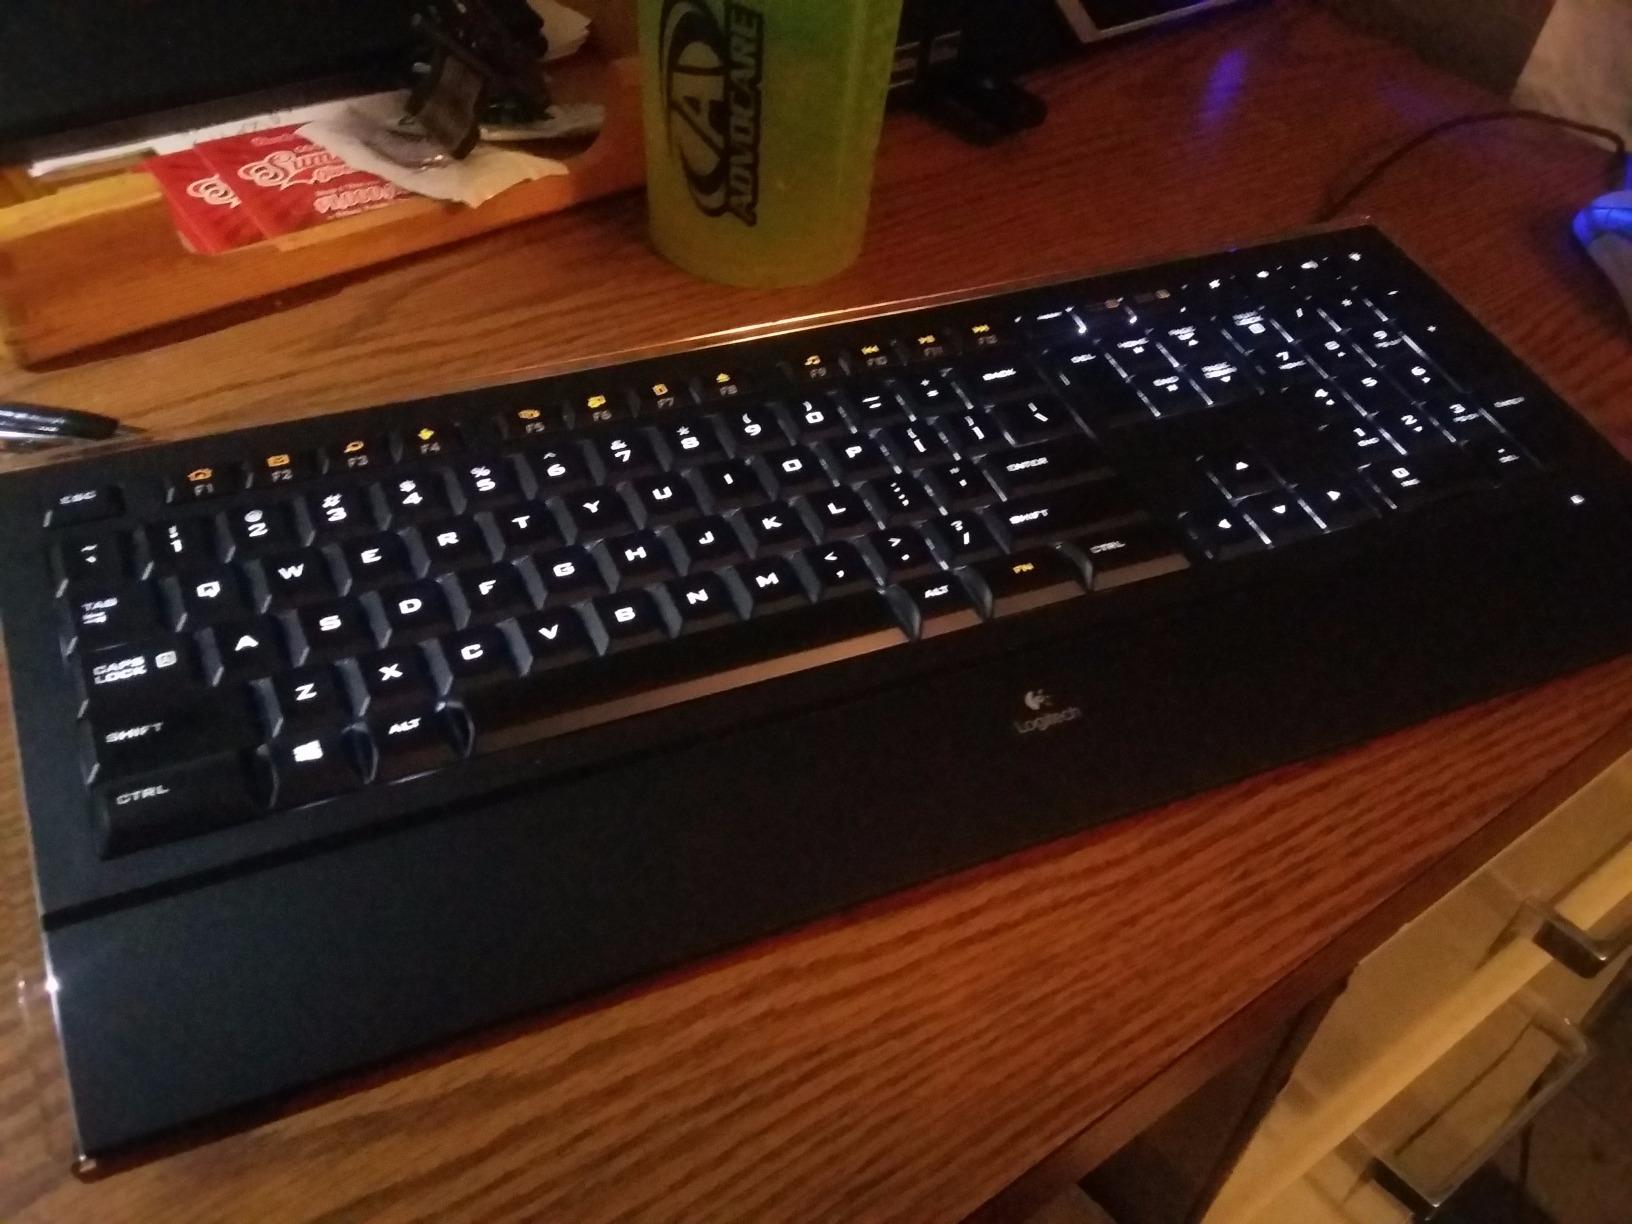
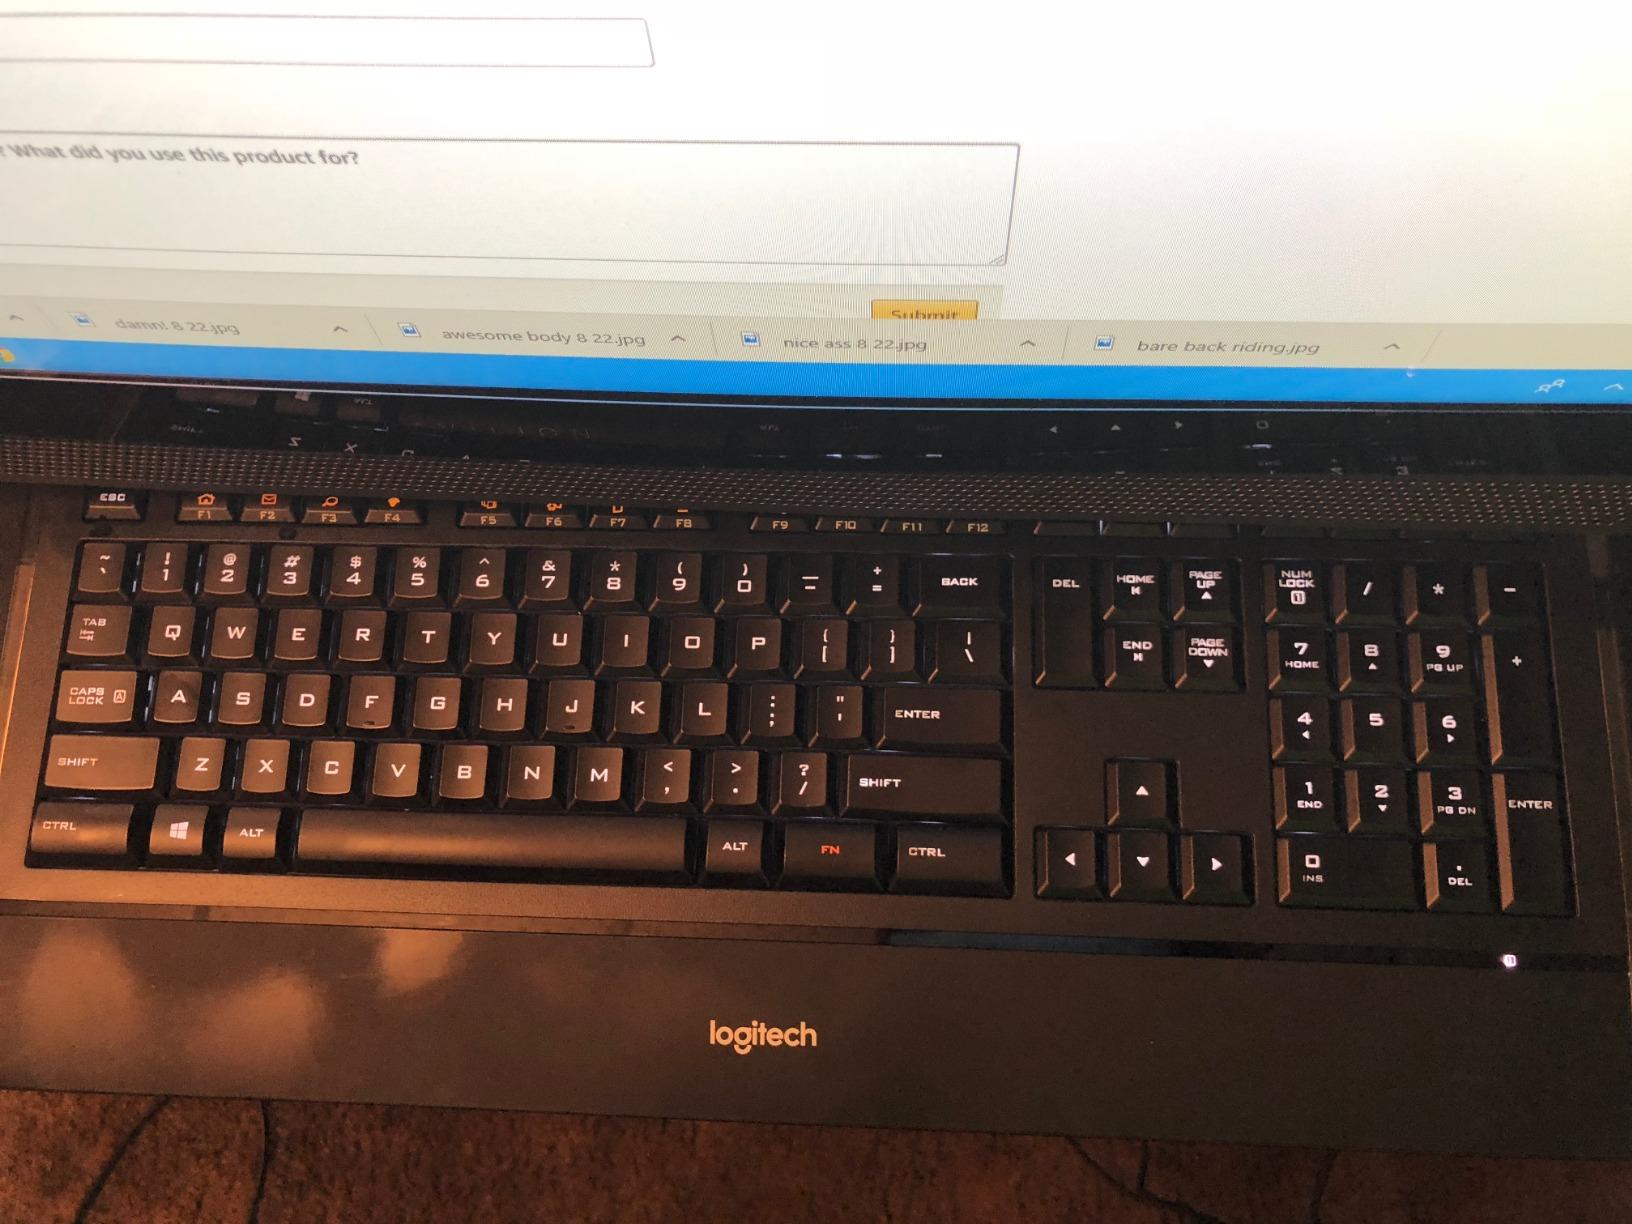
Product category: keyboard
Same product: yes